Flak tower

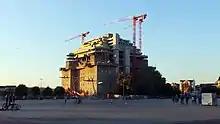
Heiligengeistfeld G-Tower undergoing additional construction in 2021

The third of the first-generation flak towers were built at Humboldthain.